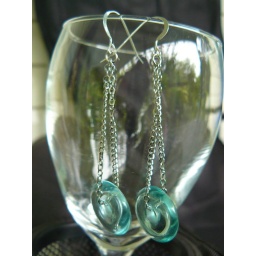
Earrings with donut theme. Clear aqua glass donuts suspended by chain from 925 silver hooks. A gift for Pw.